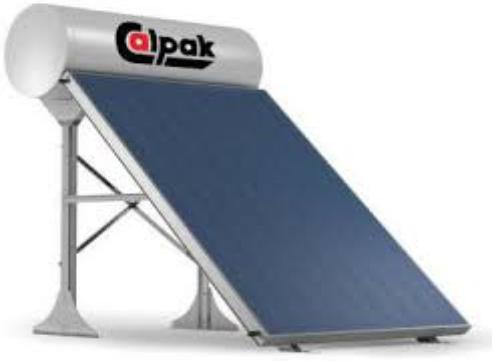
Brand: calpak
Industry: Others